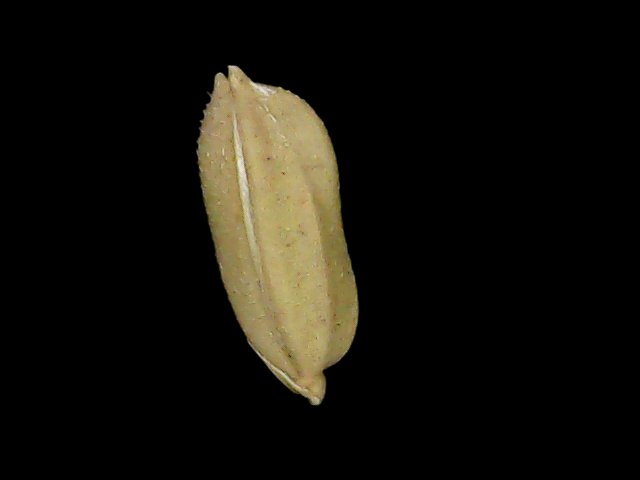
Rice variety: Bd52